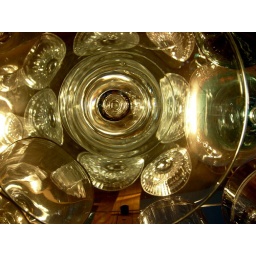
taken from underneath a glass shelf in the china cabinet